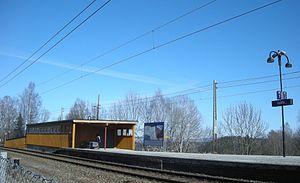
La gare de Vakås est une gare ferroviaire norvégienne de la ligne de Drammen située dans le quartier de Vakås de la commune d'Asker.